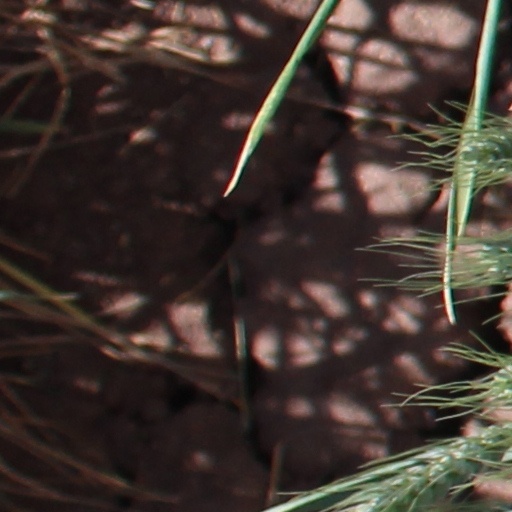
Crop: wheat